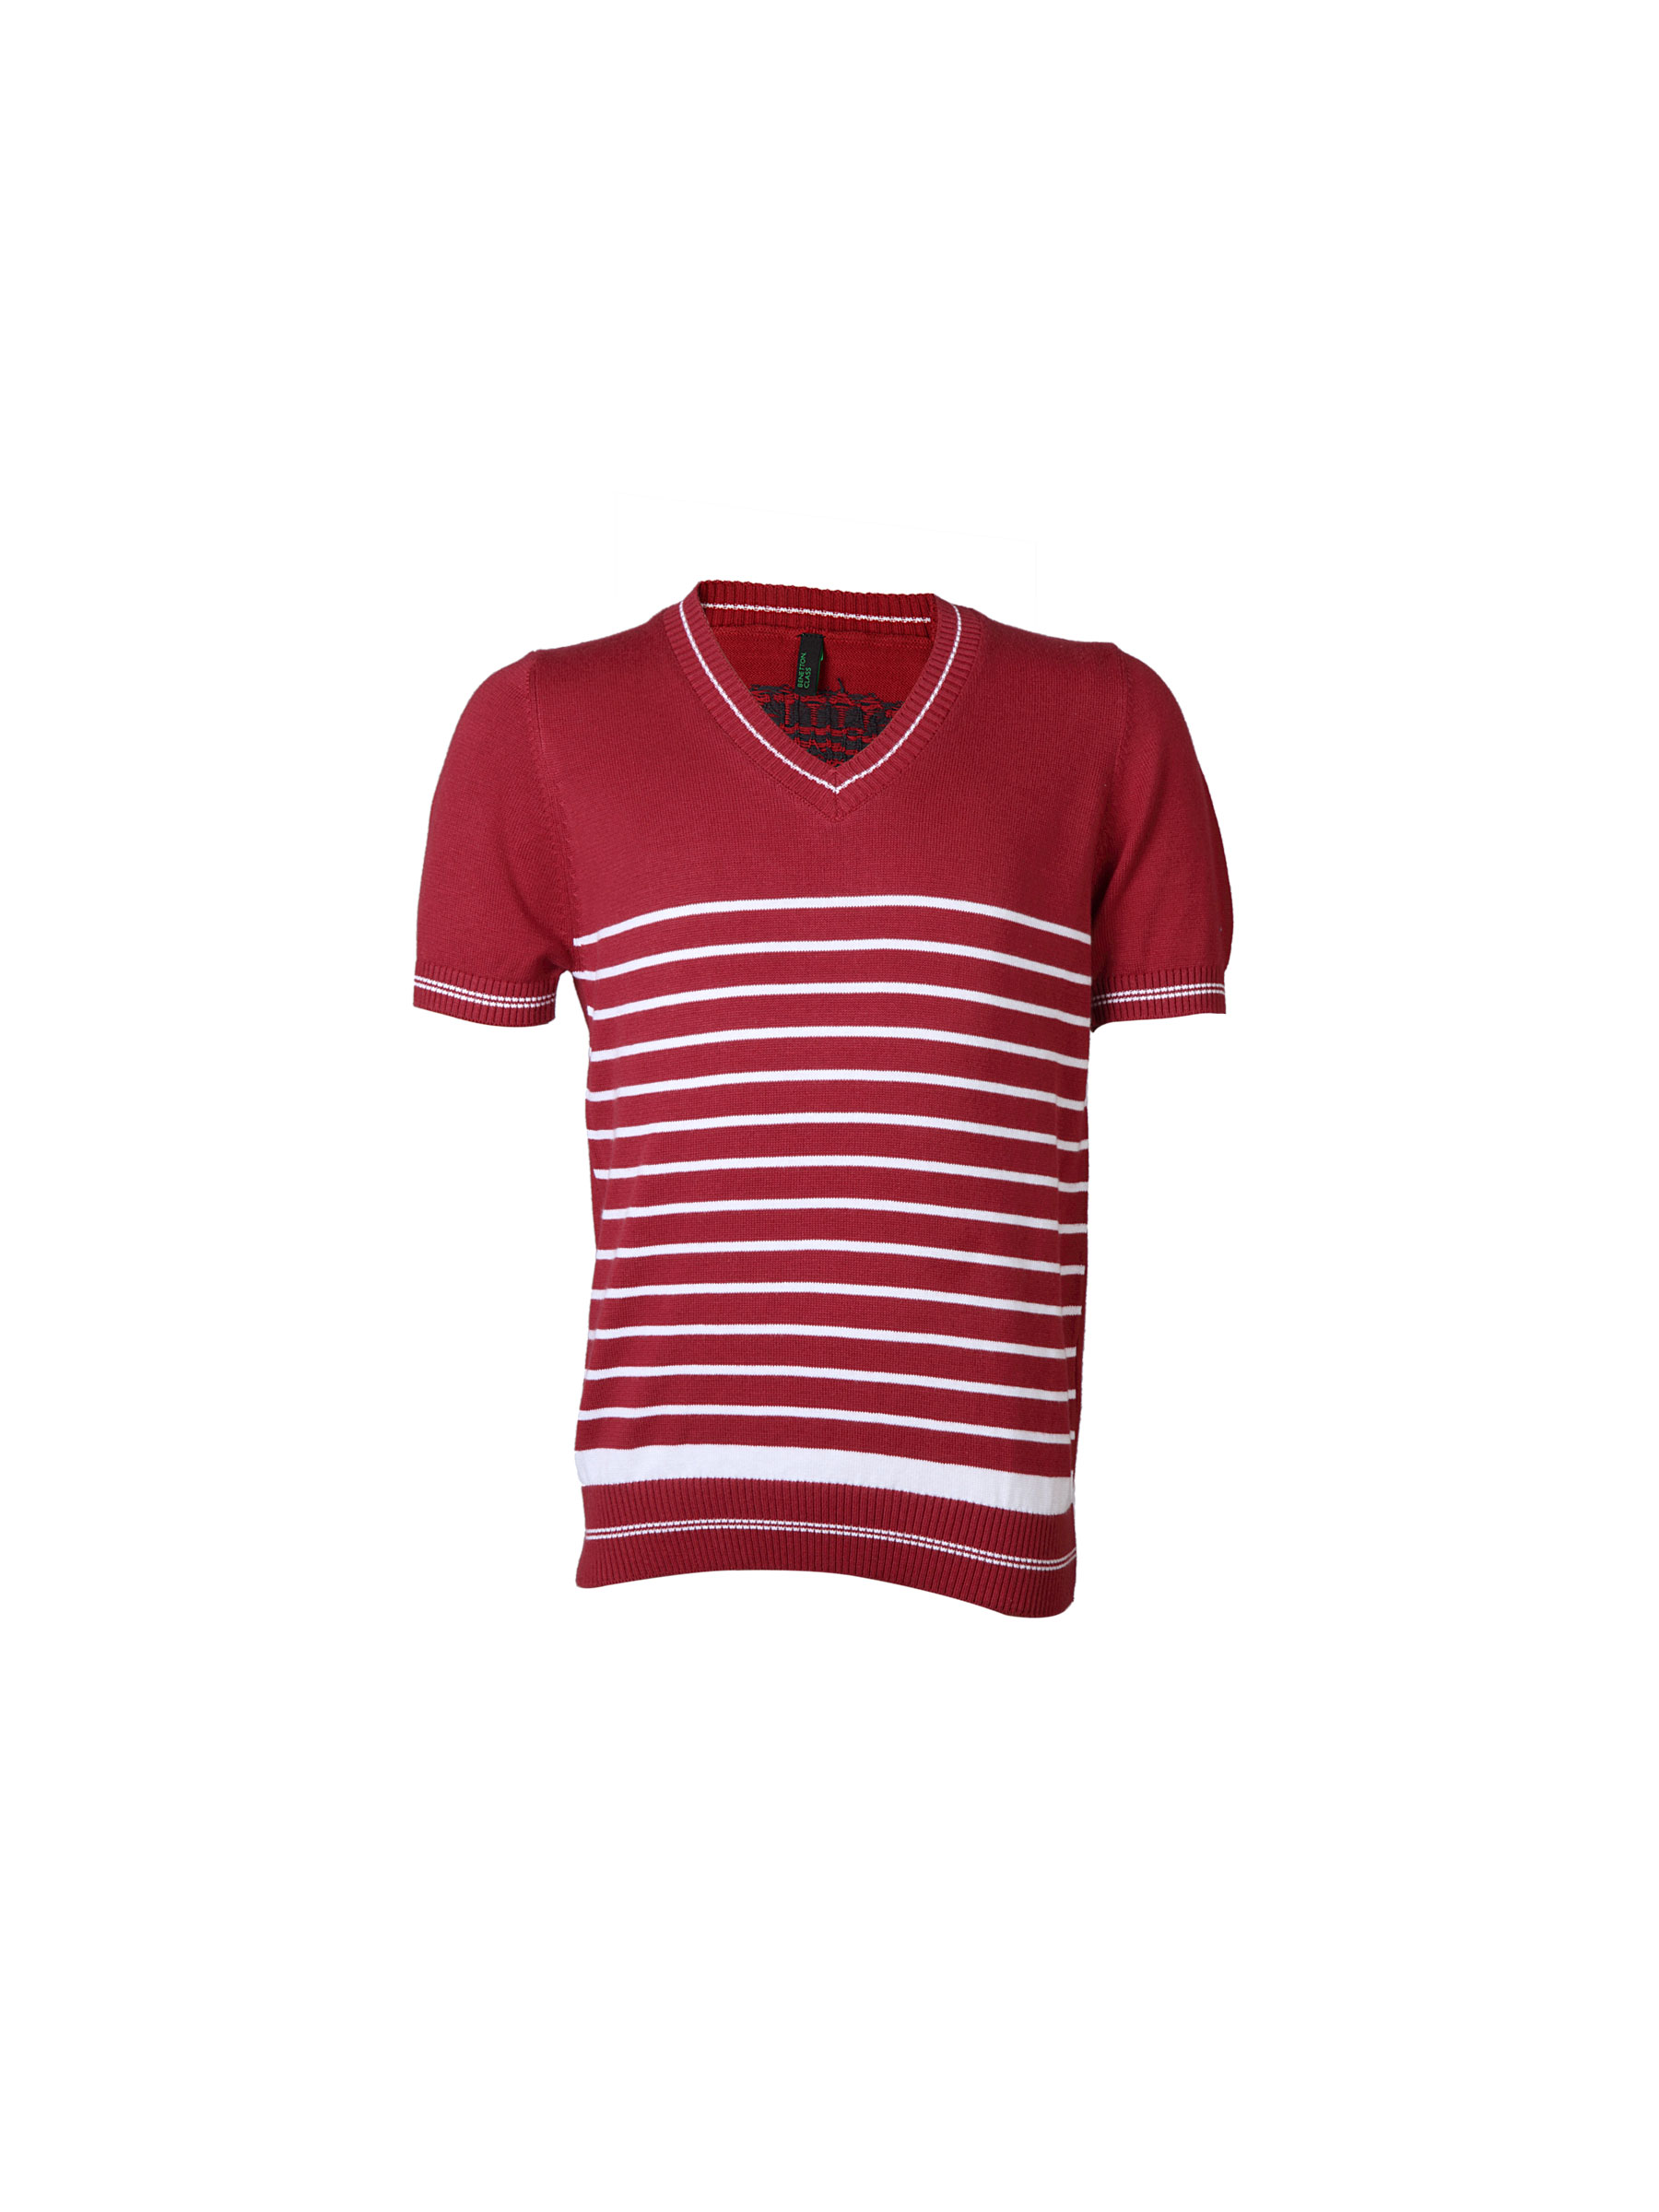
United Colors of Benetton Kids Boys Maroon Striped T-shirt
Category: Apparel / Topwear / Tshirts
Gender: Boys
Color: Maroon
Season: Summer 2012
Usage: Casual